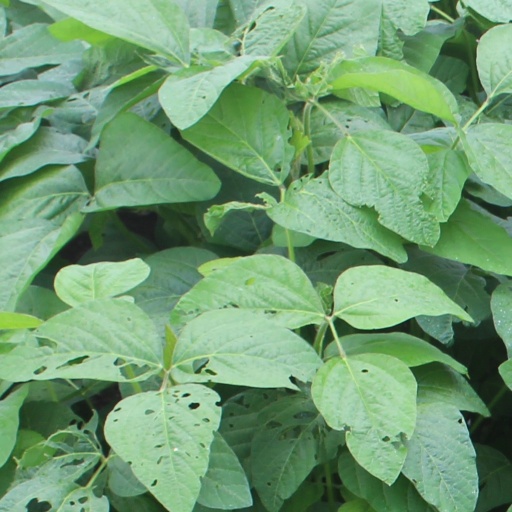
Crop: soybean